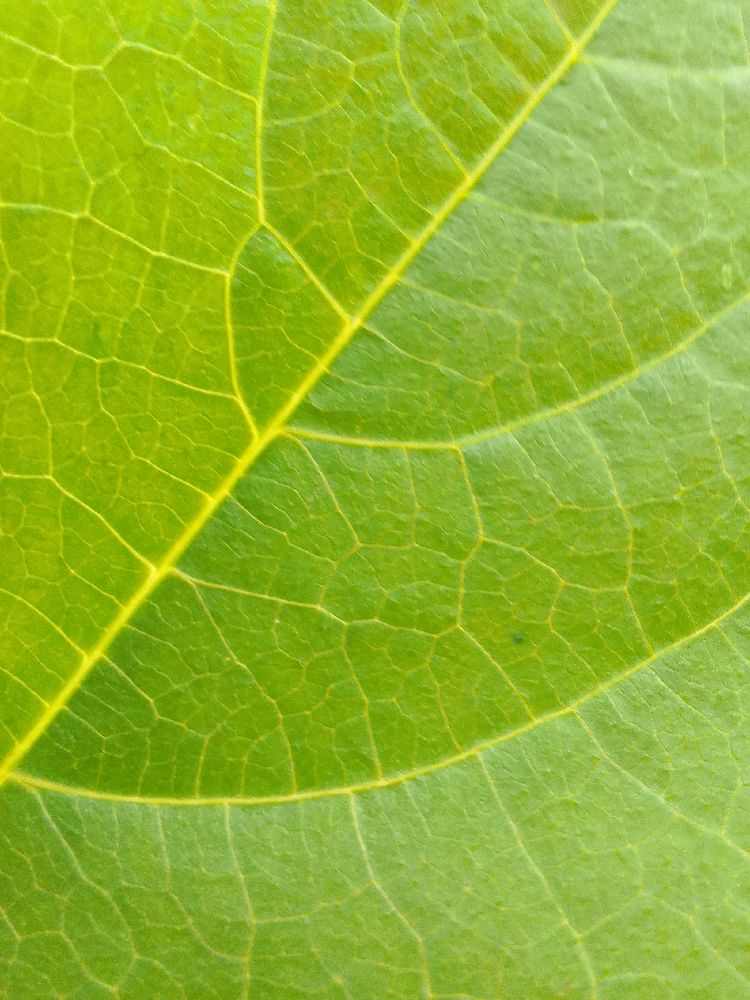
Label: healthy